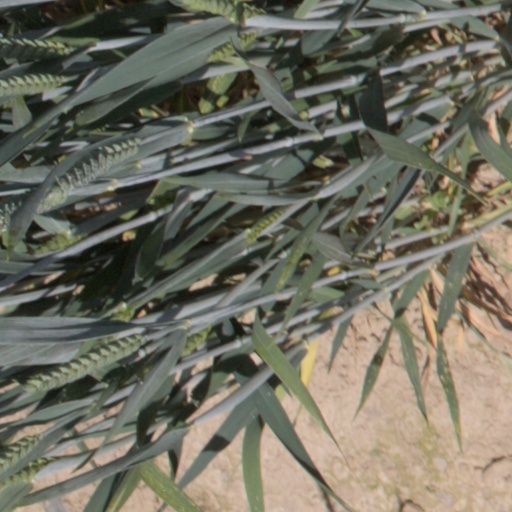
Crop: wheat